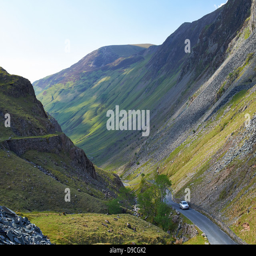
looking down mountain pass as a car drives up .